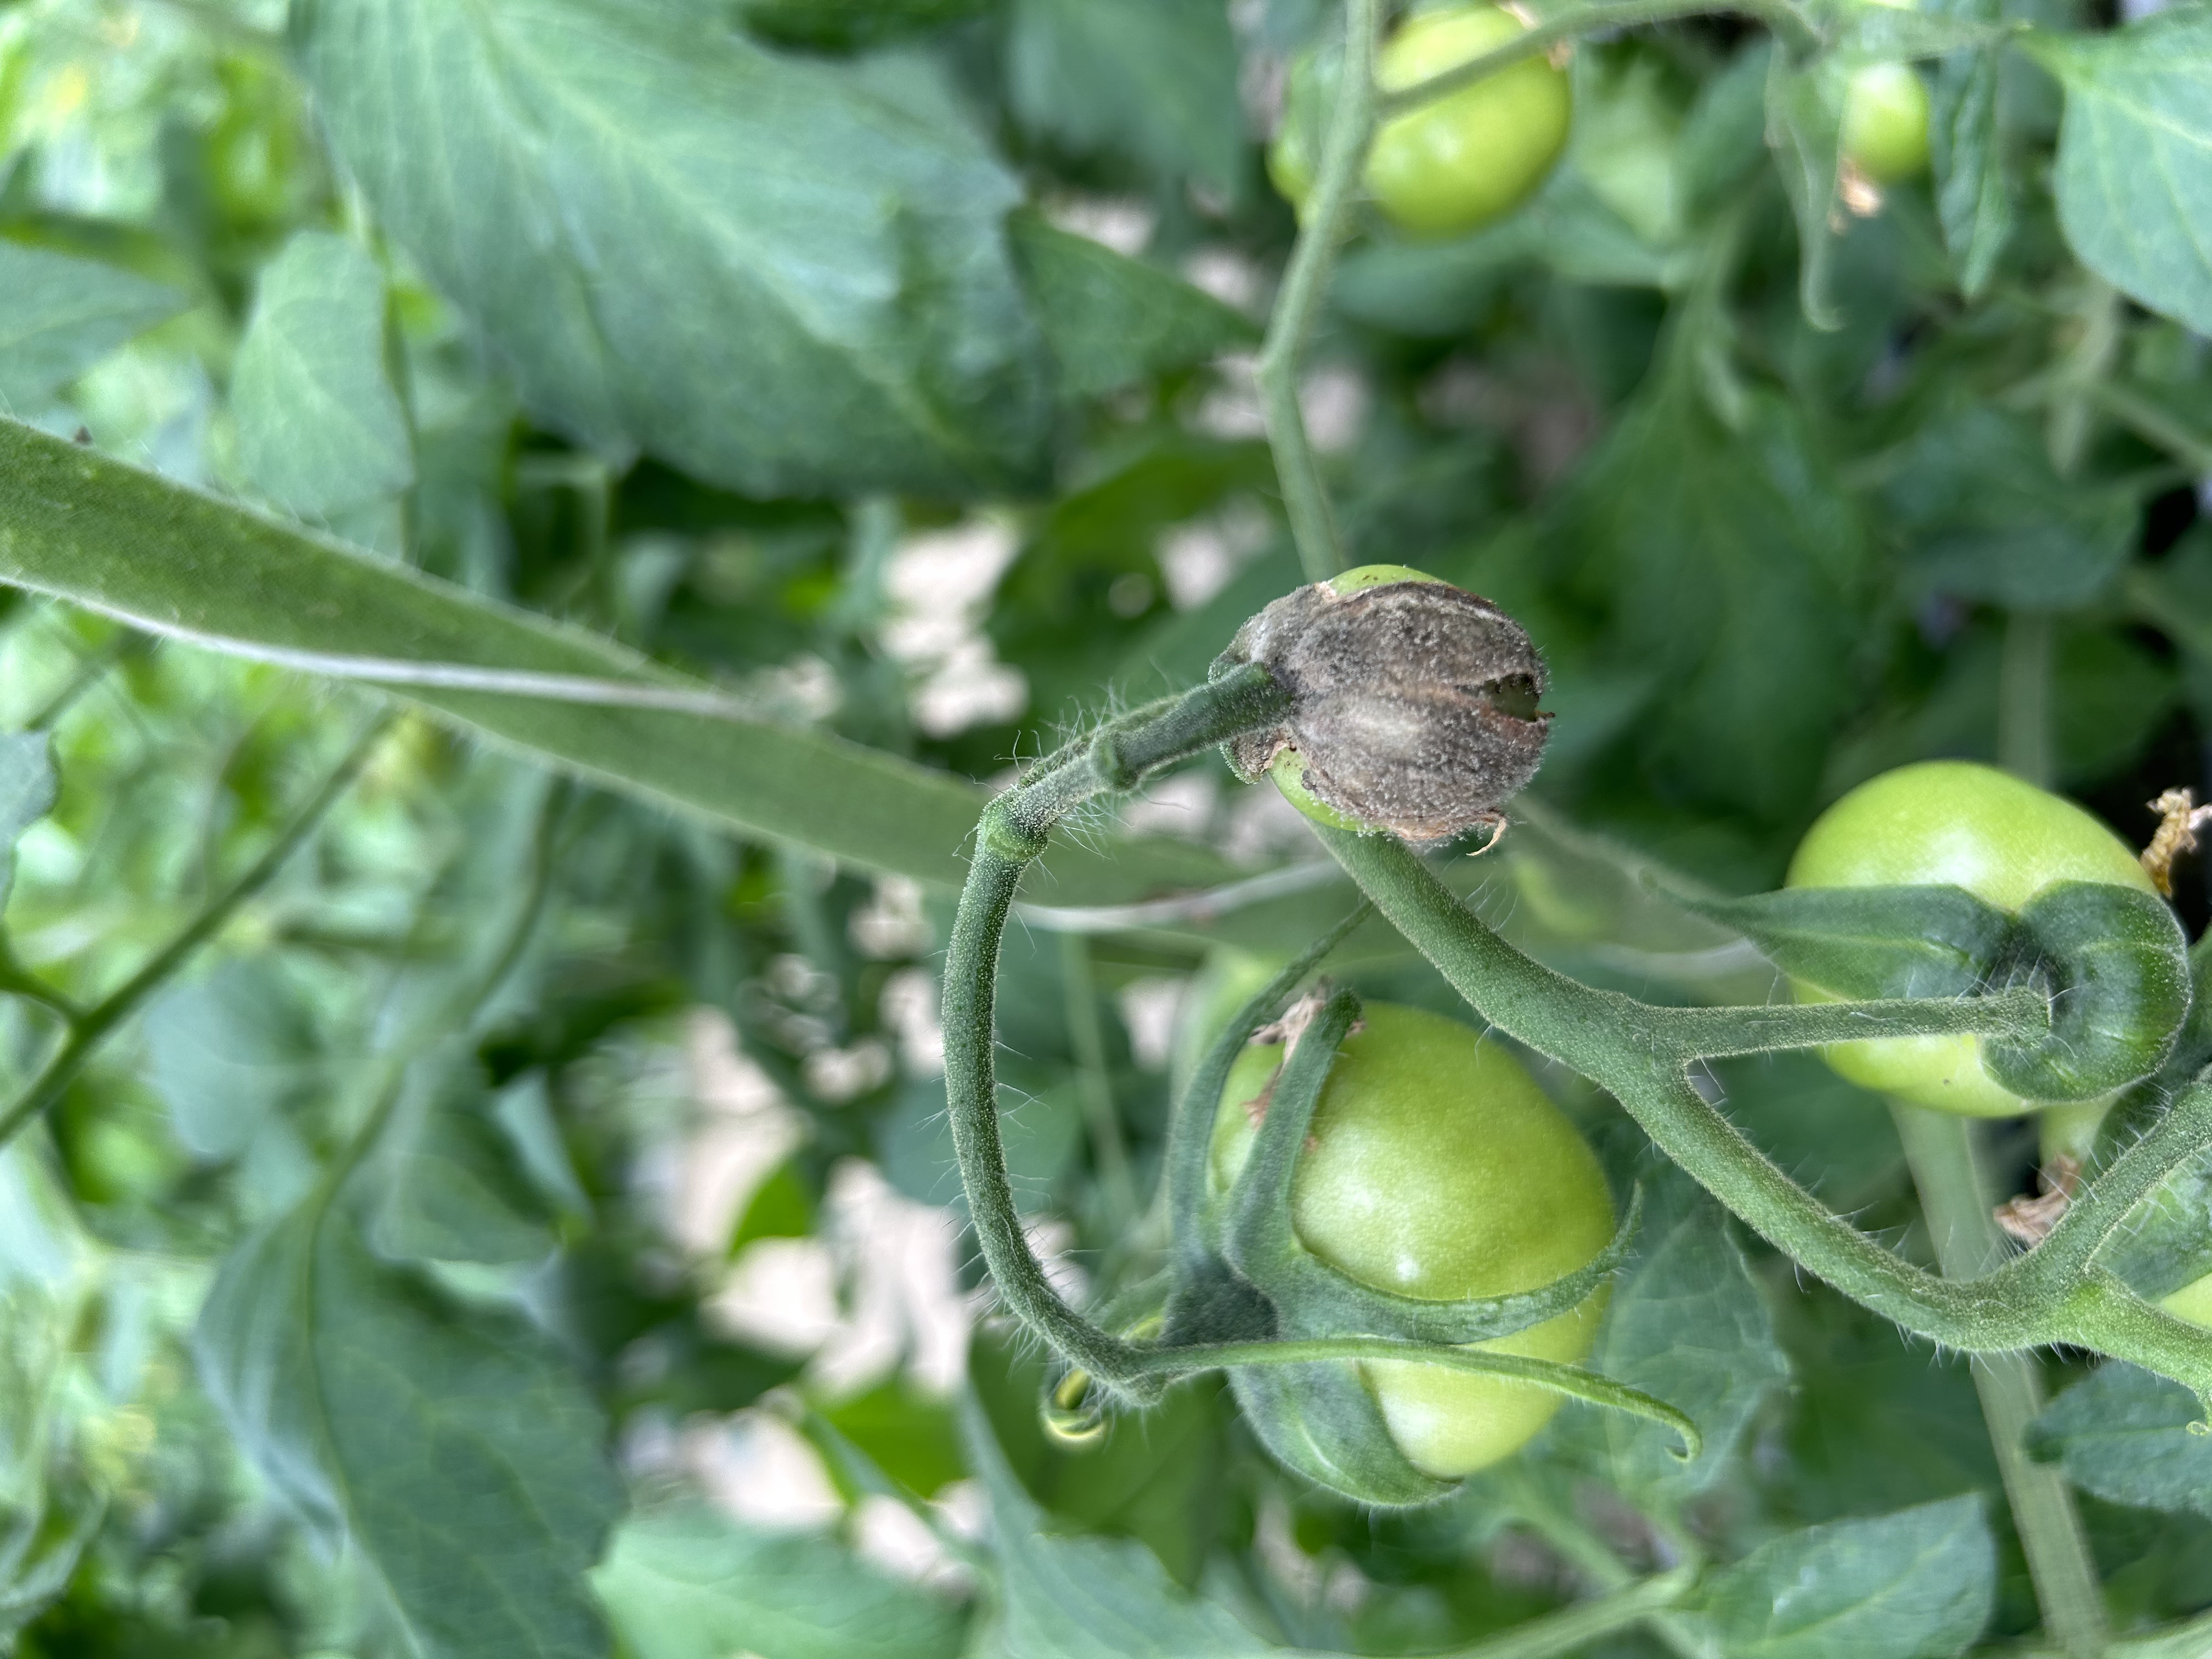
Disease: GrayMold